Ich bin vergnügt mit meinem Glücke, BWV 84

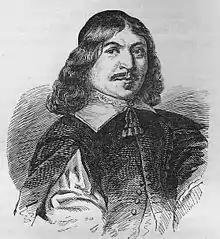
Georg Neumark, the writer of the hymn tune

The second recitative, "" (In the sweat of my brow I will meanwhile enjoy my bread), is accompanied by the strings.